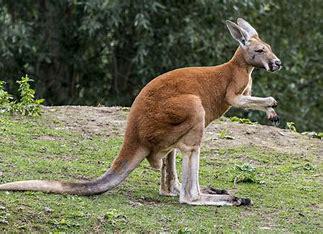
Brand: KangaROOS
Model: 100